Pipelayer (vehicle)

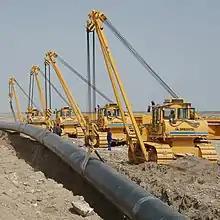
Pipelayers

A pipelayer or sideboom is a type of a construction vehicle used to lay pipes. It is used in the construction of oil, gas and water pipelines.